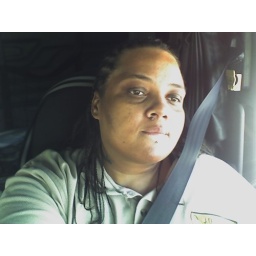
yea still wit j.b.hunt see my bed in the back of my truck